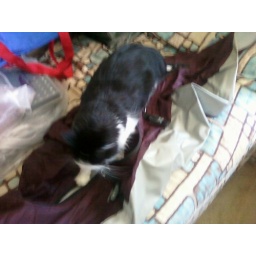
Like any cat he has to get in any bag or box he finds open.